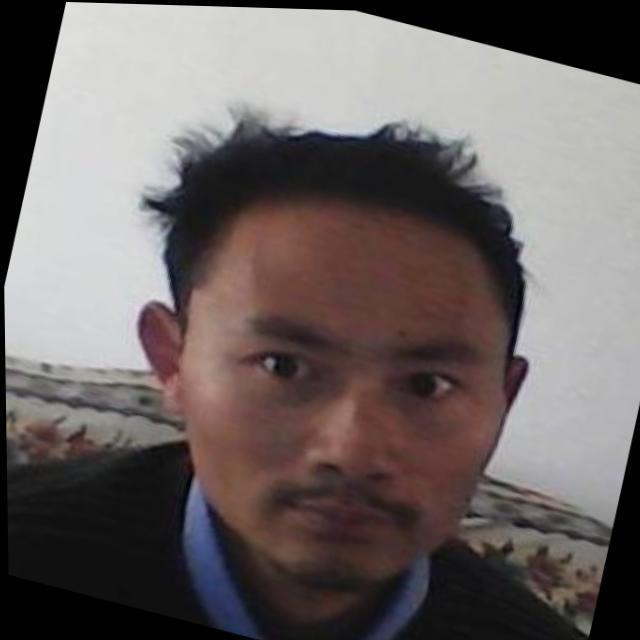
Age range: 21-44